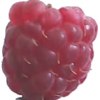
Label: raspberry